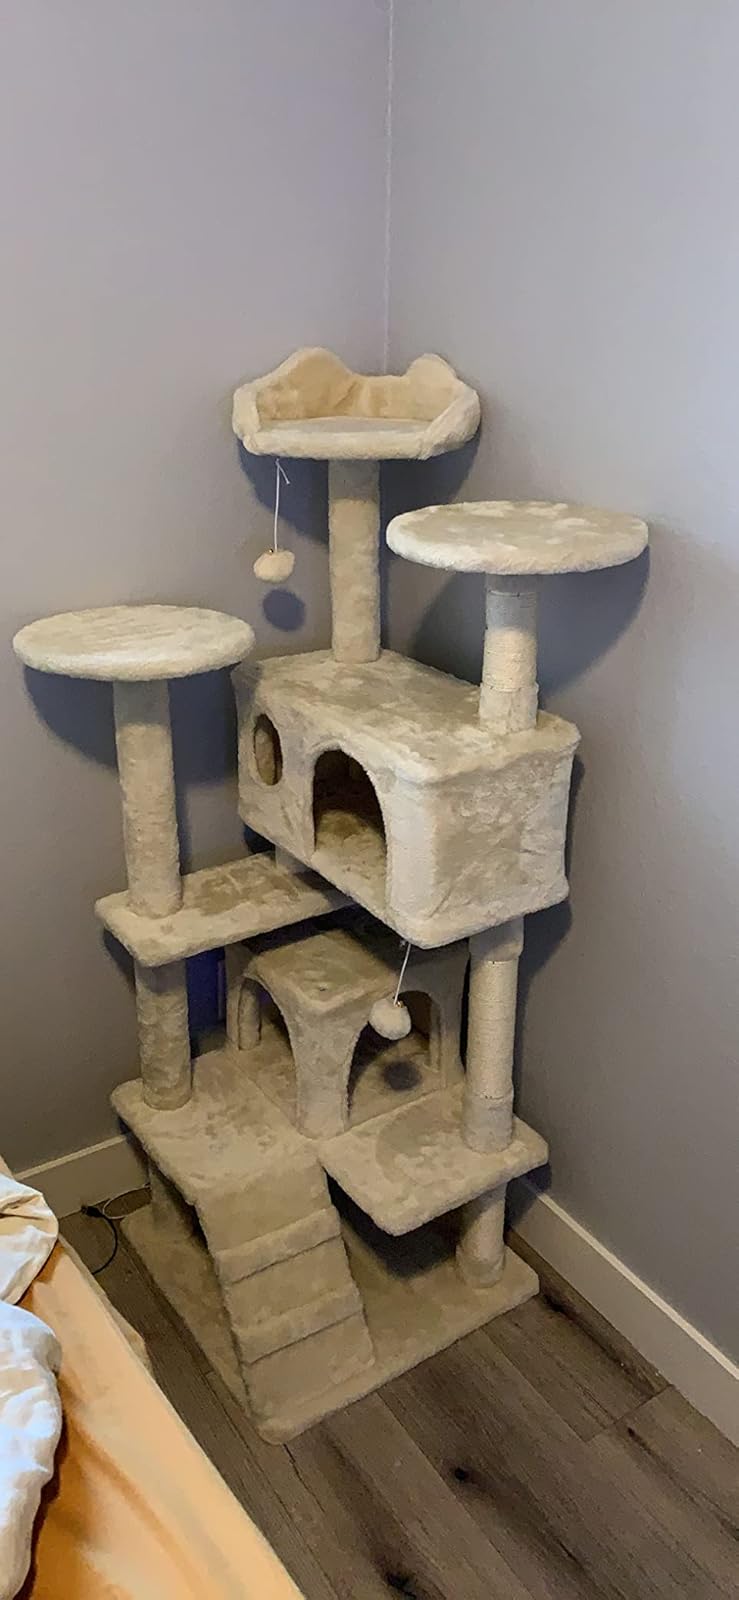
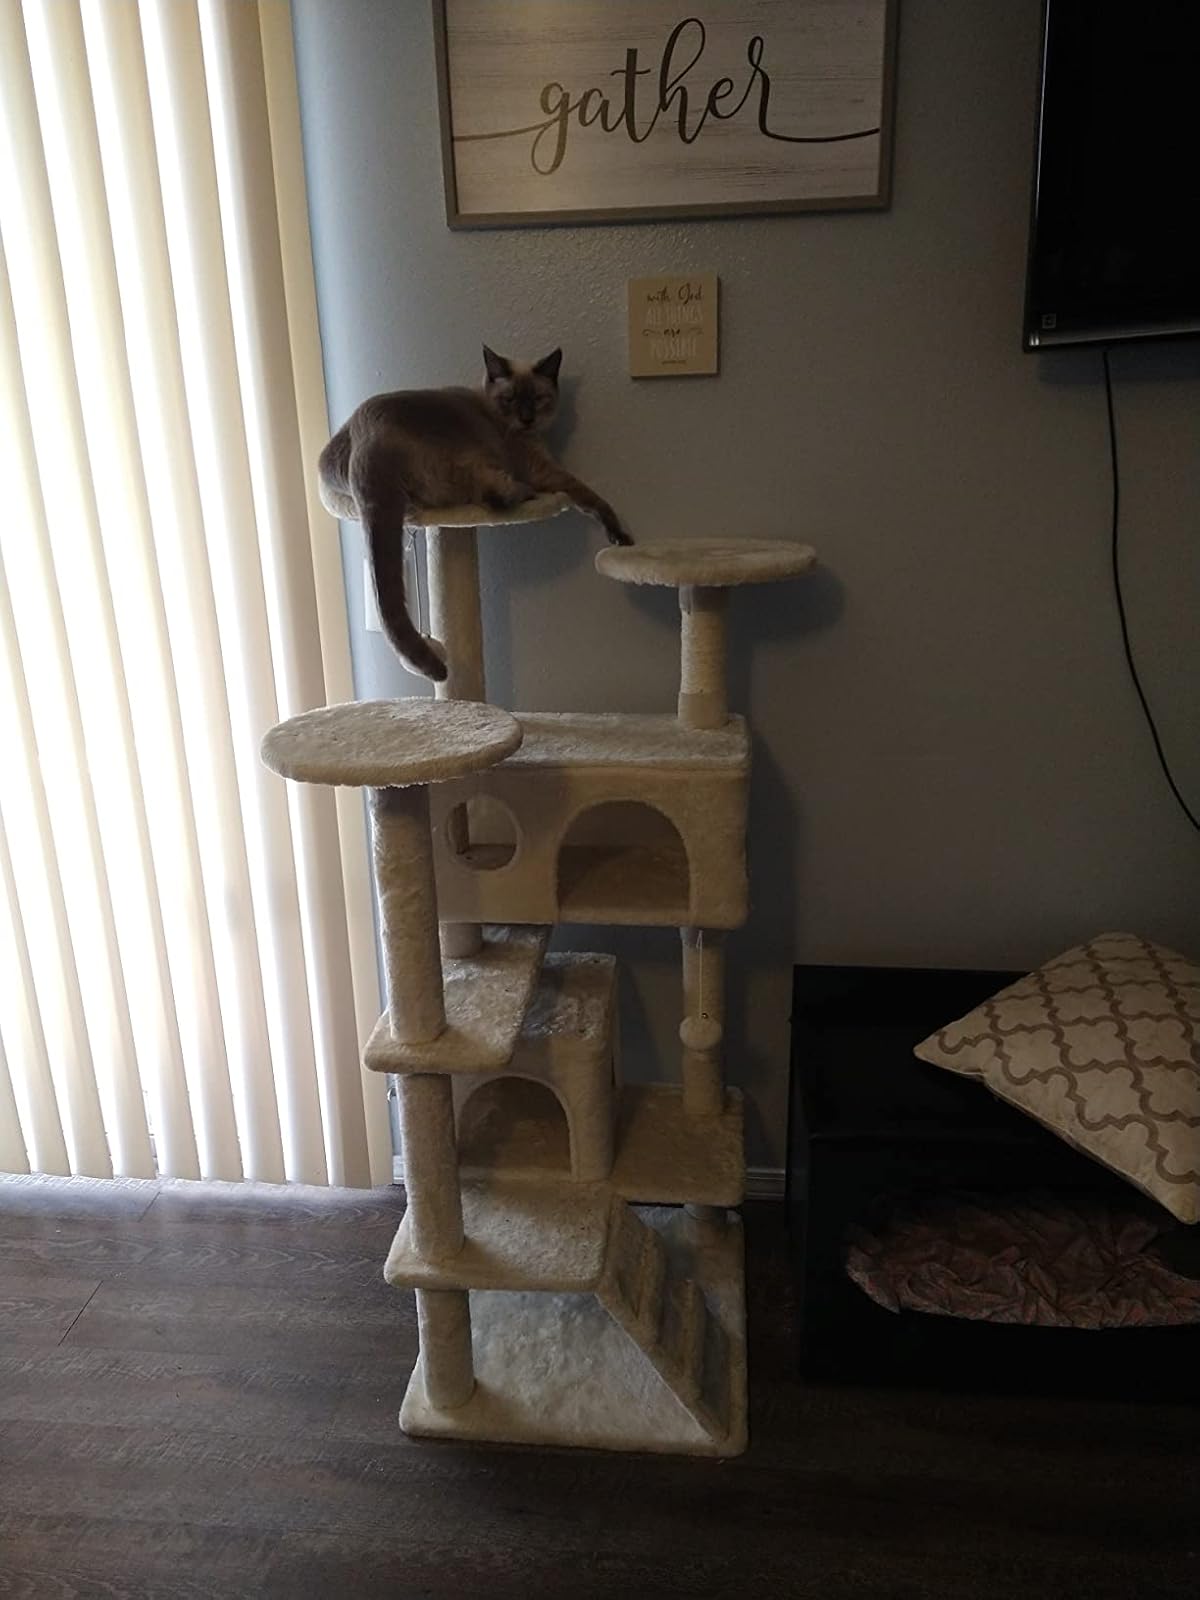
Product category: items_cat tree
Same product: yes